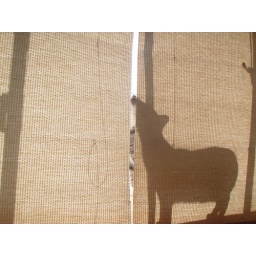
cat in window